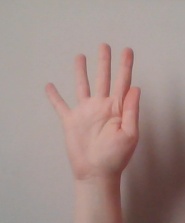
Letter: sheen